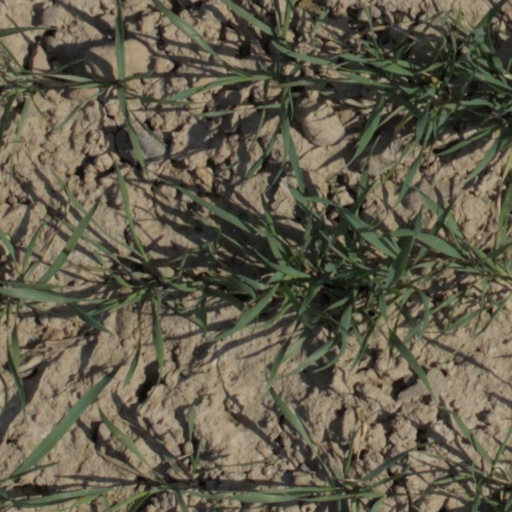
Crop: wheat